Kyle T. Webster

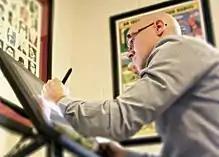
A photo of Kyle T. Webster drawing on a Wacom Cintiq 22HD tablet in his home office in North Carolina.

His illustration work has been published in The New Yorker, The New York Times, and other publications.